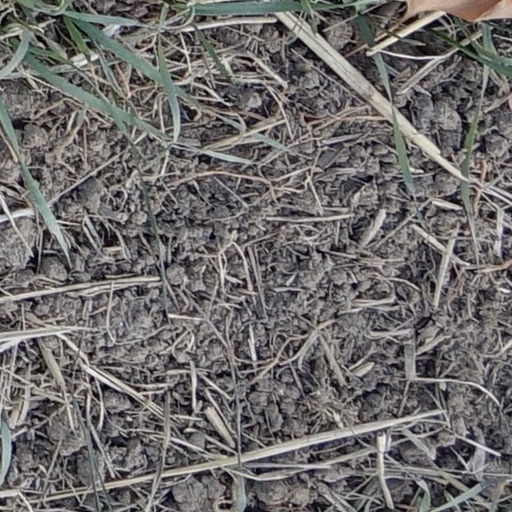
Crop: wheat